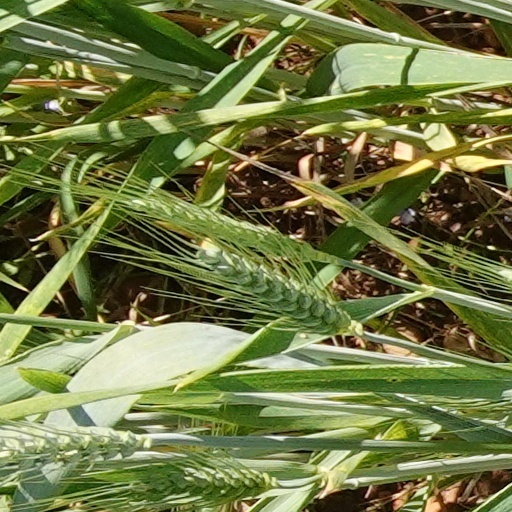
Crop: wheat